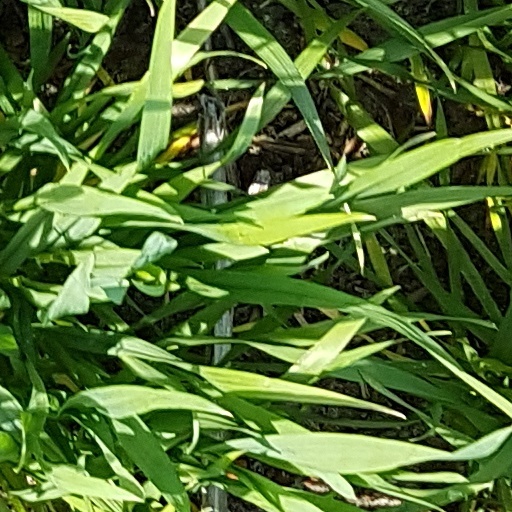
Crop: wheat